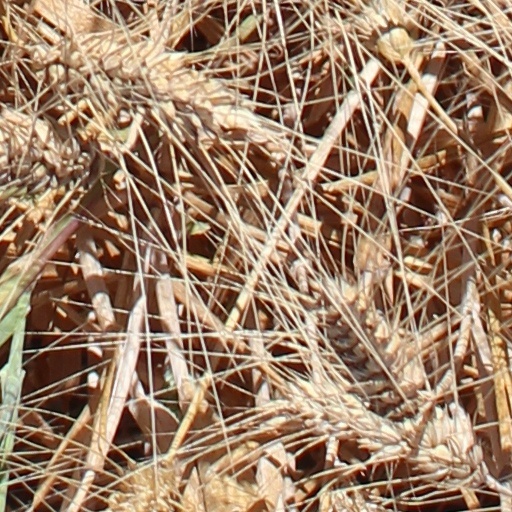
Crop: wheat